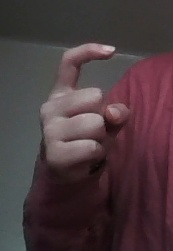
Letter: ra